Tongji University

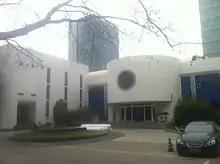
Tongji University

The university now registers over 50,000 students at all levels from certificate and diploma courses to Bachelor's Degrees, Master's, Ph.D. programs and post doctoral attachments. There are over 4,200 academic staff for teaching and/or research, among whom there are 6 Members of Chinese Academy of Sciences, 7 Members of Chinese Academy of Engineering, over 530 professors and 1,300 associate professors. The university offers diverse courses in its 81 Bachelor's degrees, 151 Masters, 58 PhD programs and 13 post doctoral mobile stations. Tongji University is particularly famous for its Civil Engineering and Architecture programs. Its Civil Engineering, Architecture programs and Transportation Engineering are ranked Top 1 in P.R. China and its architecture program is by far the most difficult to gain entry into. As one of the state leading centers for scientific research, the university has 5 state key laboratories and engineering research centers.